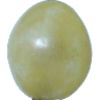
Label: Grape White 1